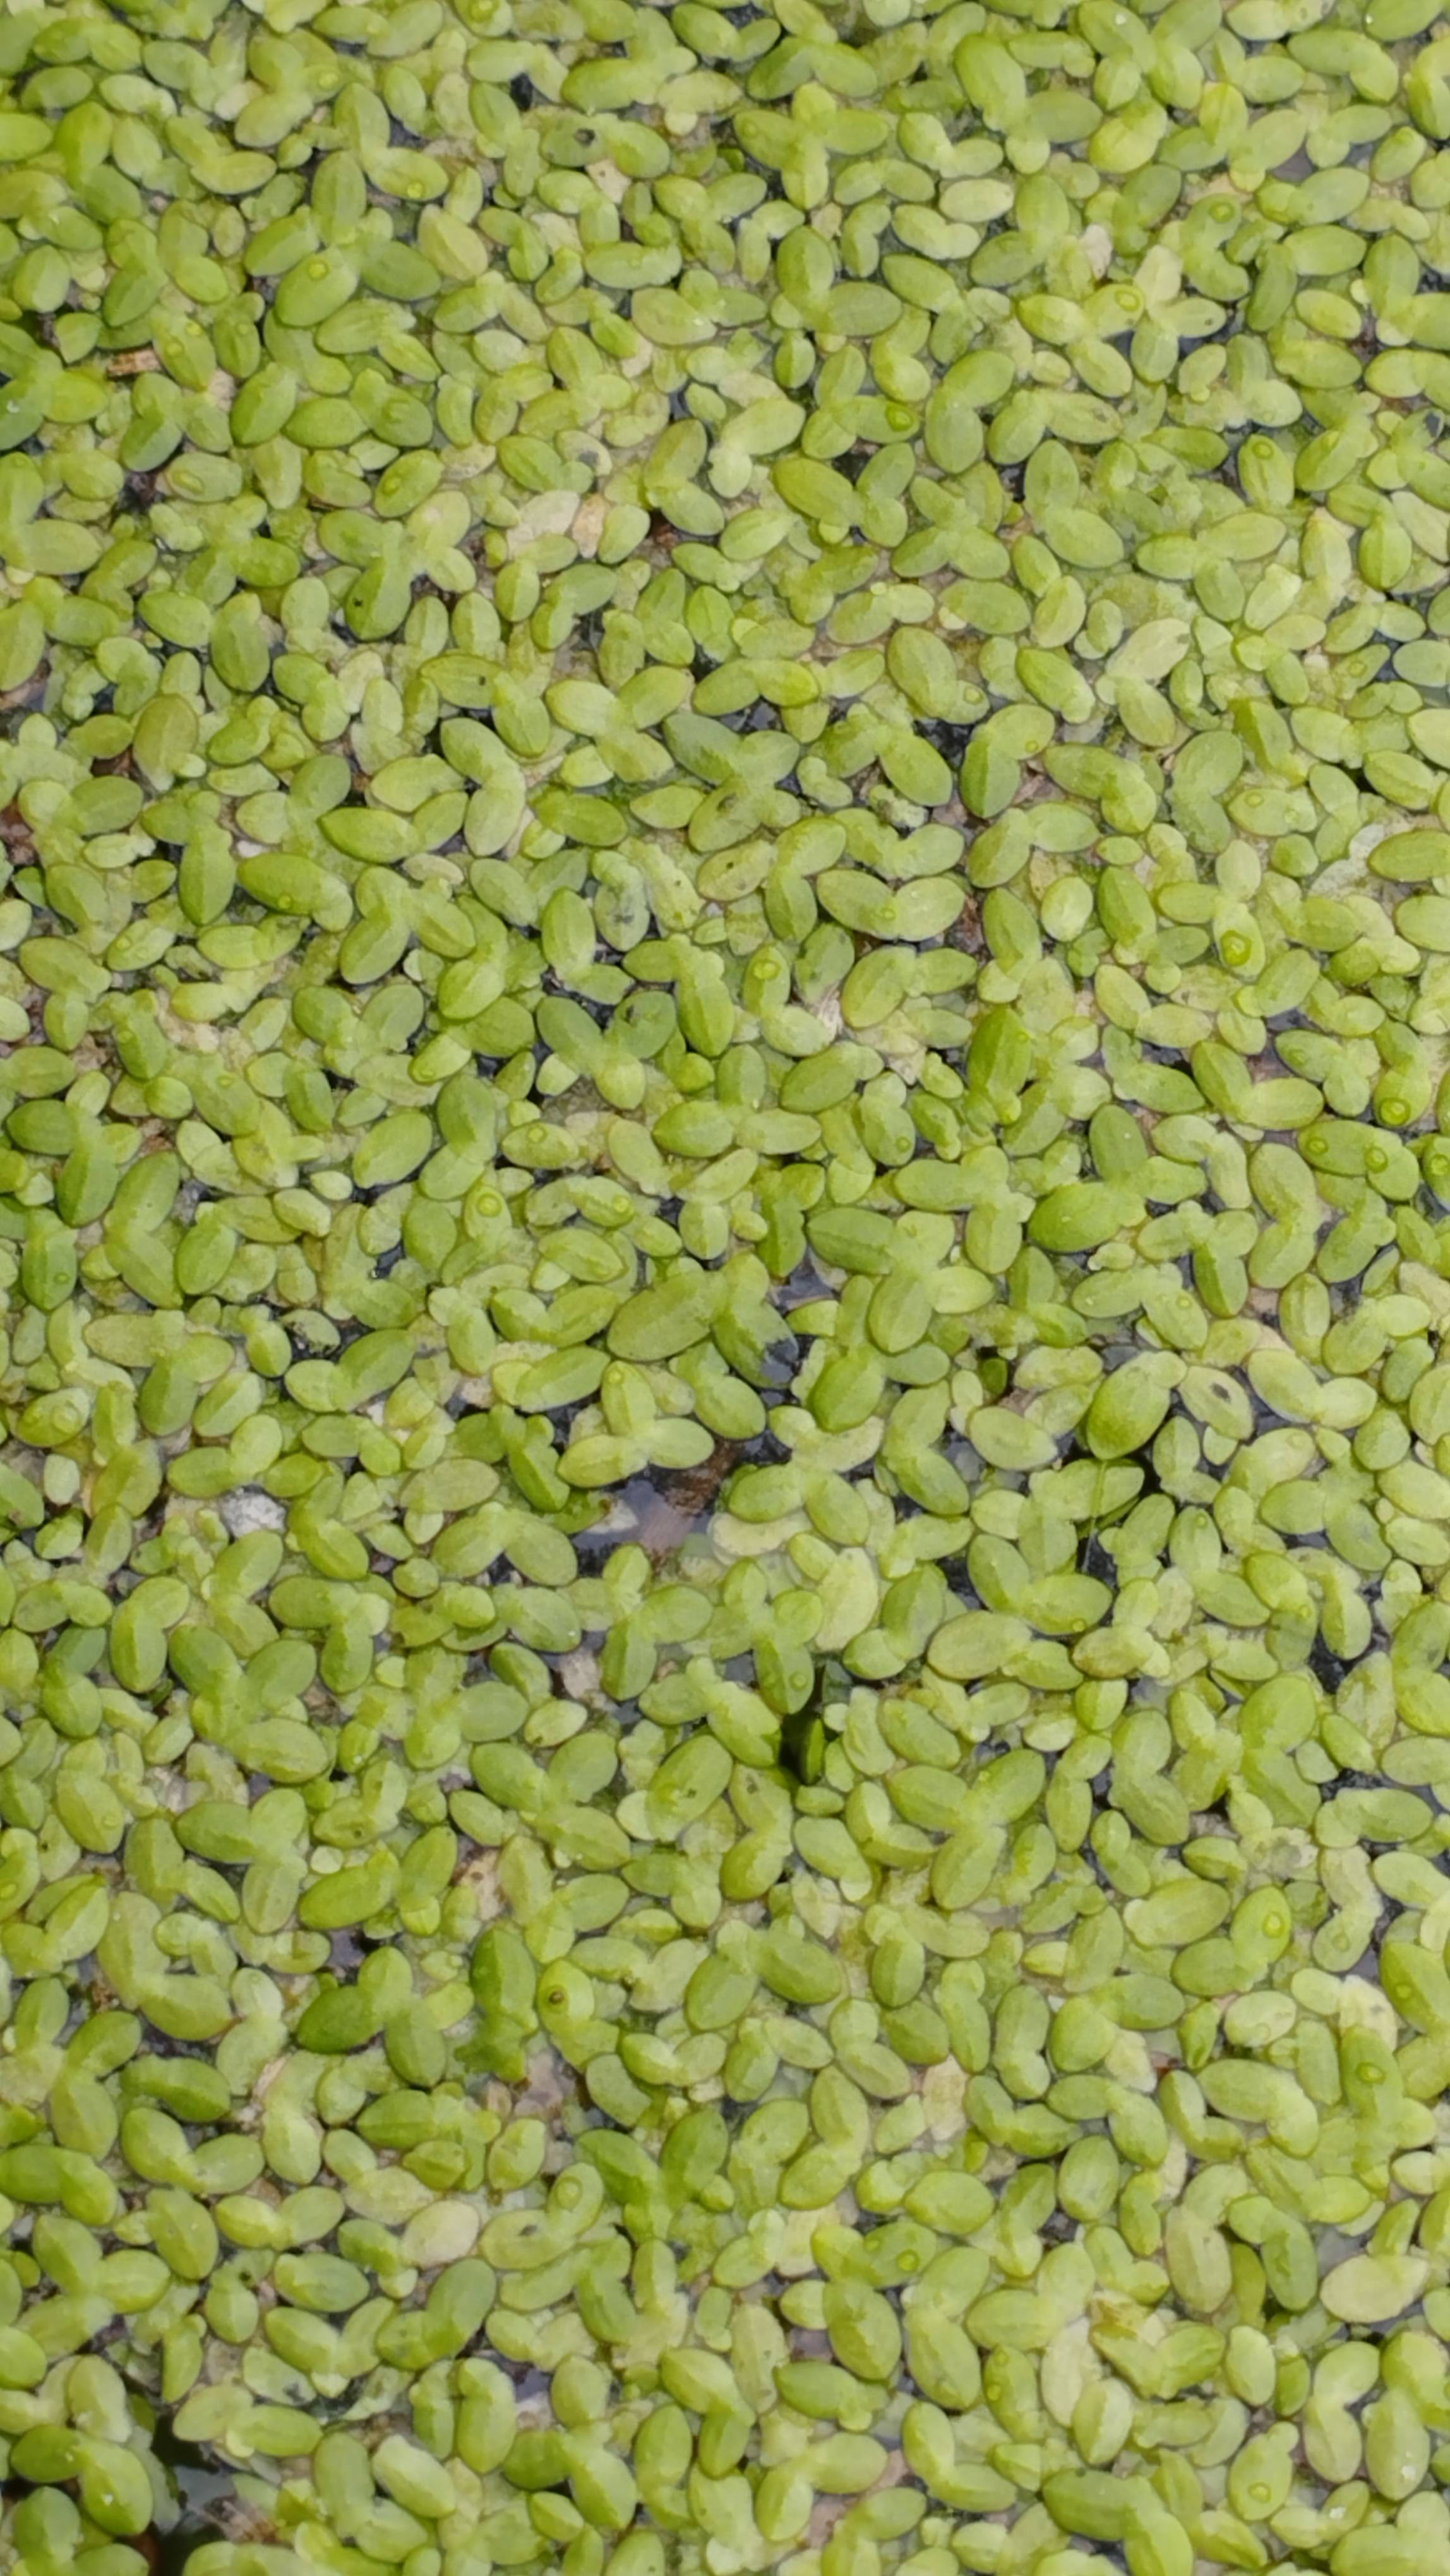
Species: Common Duckweeds (Lemna minor)